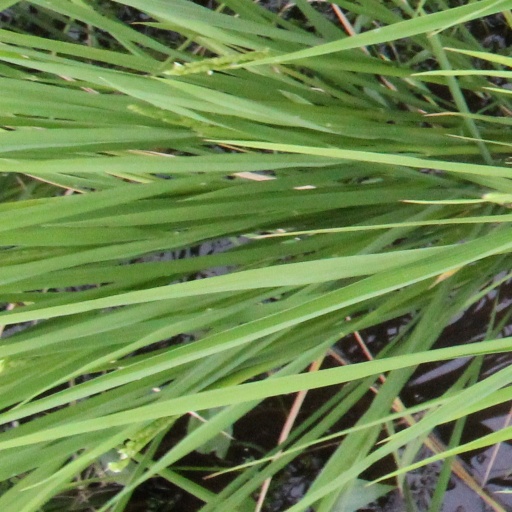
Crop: rice